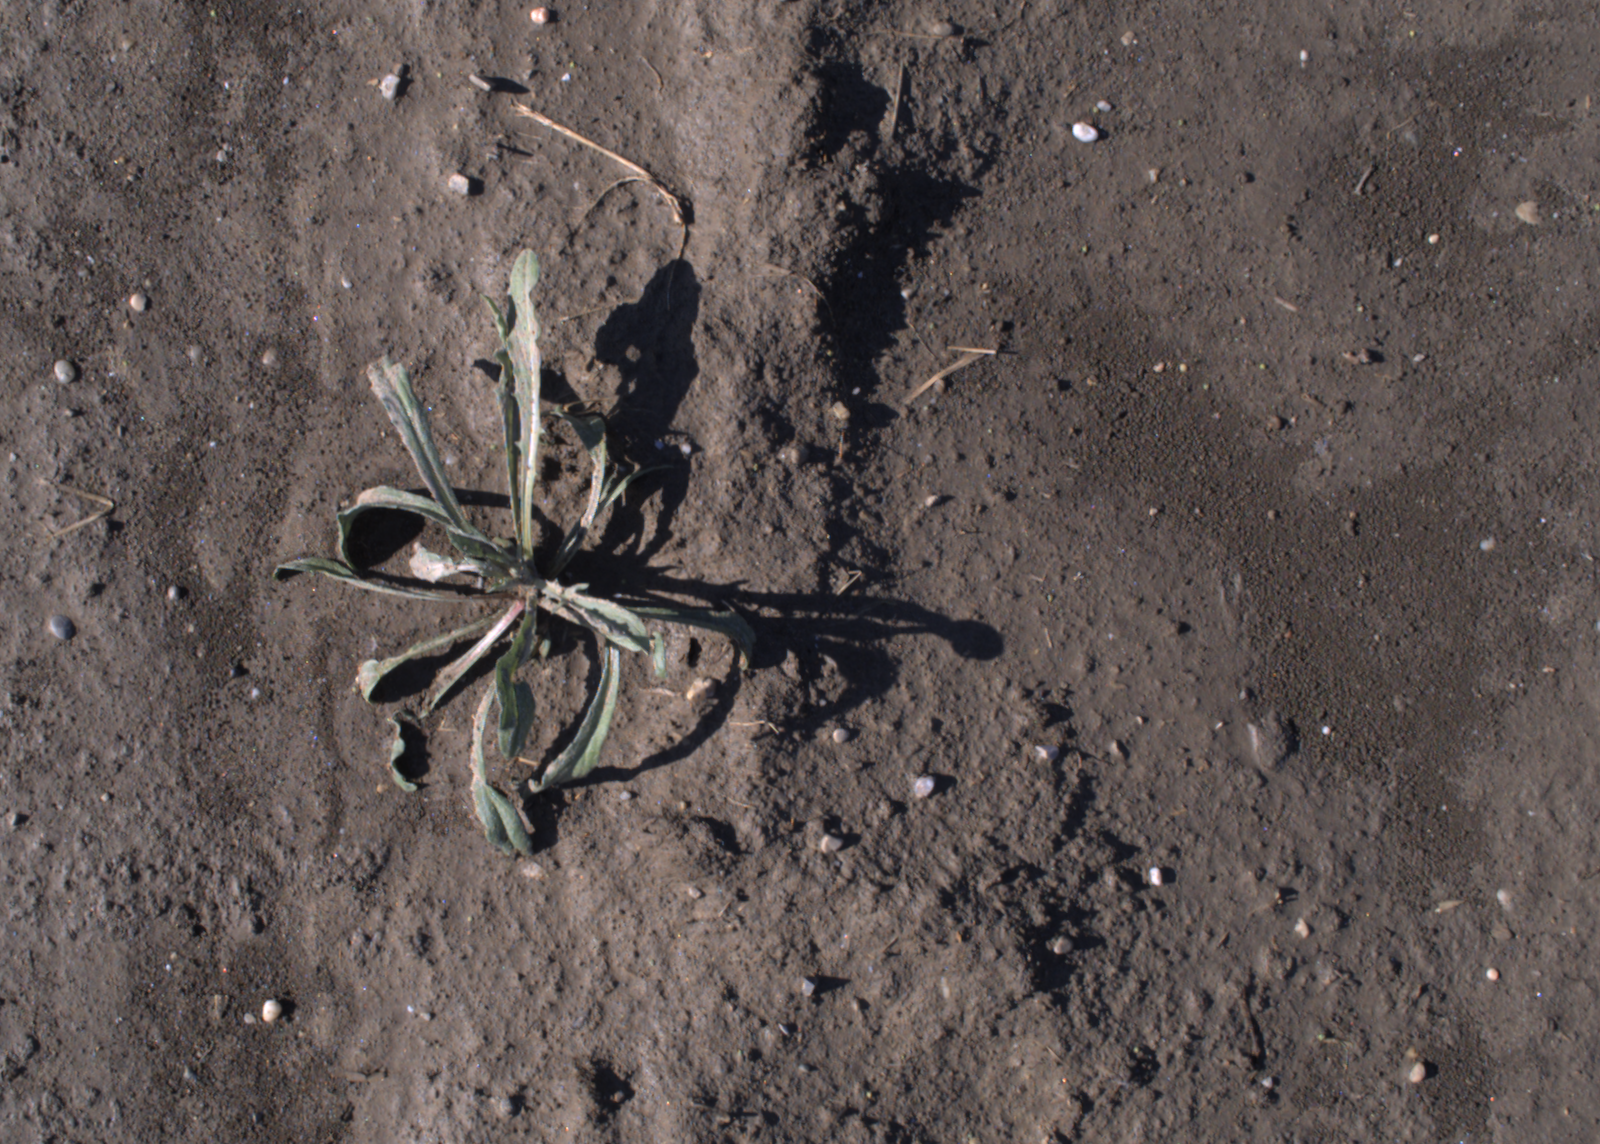
Capture date: 02.09.2020 09:26:27
Weather: sunny
Wind: medium
Seeding date: 21.07.2020
Plant canopy height (mm): 910